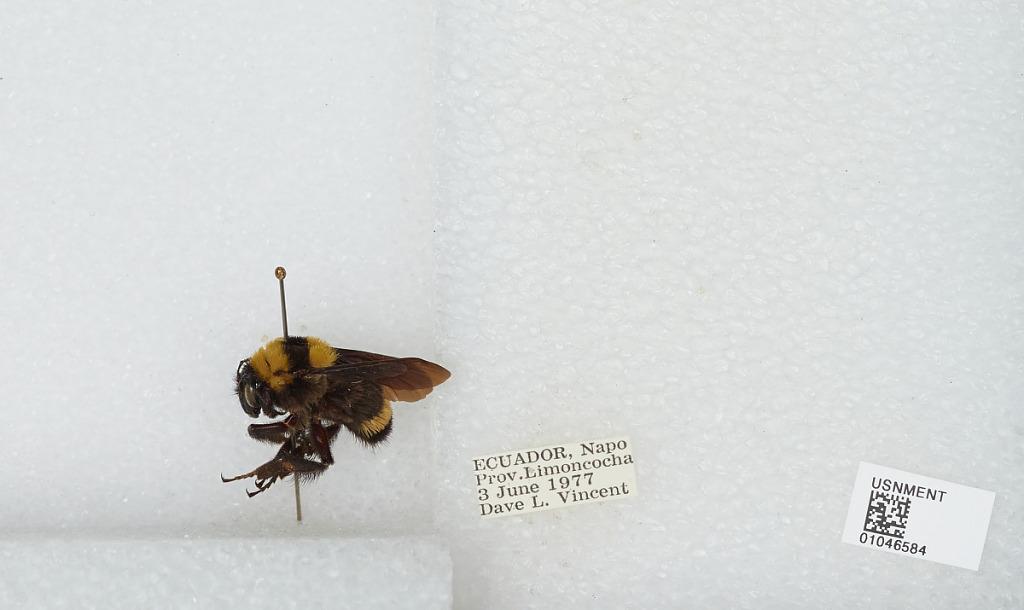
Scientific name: Bombus sp.
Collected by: D. Vincent
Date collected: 1977-6-3
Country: Ecuador
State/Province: Napo
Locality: Limoncocha